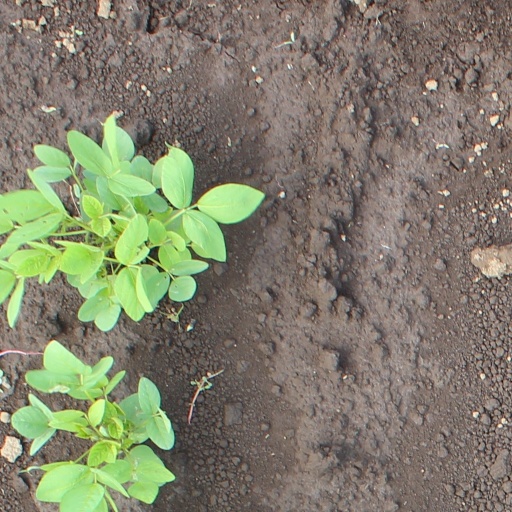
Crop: soybean